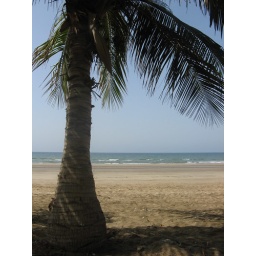
Palm tree on the beach in Muscat.